Perth Arena

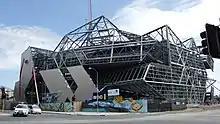
The arena under construction in February 2011, with underlying steel framework visible

It is owned by VenuesWest (which operates HBF Stadium, HBF Arena, Bendat Basketball Centre, and others) on behalf of The State Government of Western Australia and is managed by AEG Ogden.